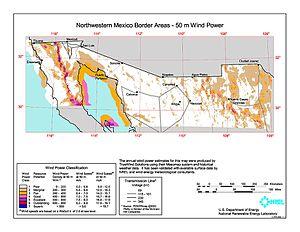
Le secteur de l'énergie au Mexique est largement dominé par les combustibles fossiles, en particulier le pétrole.